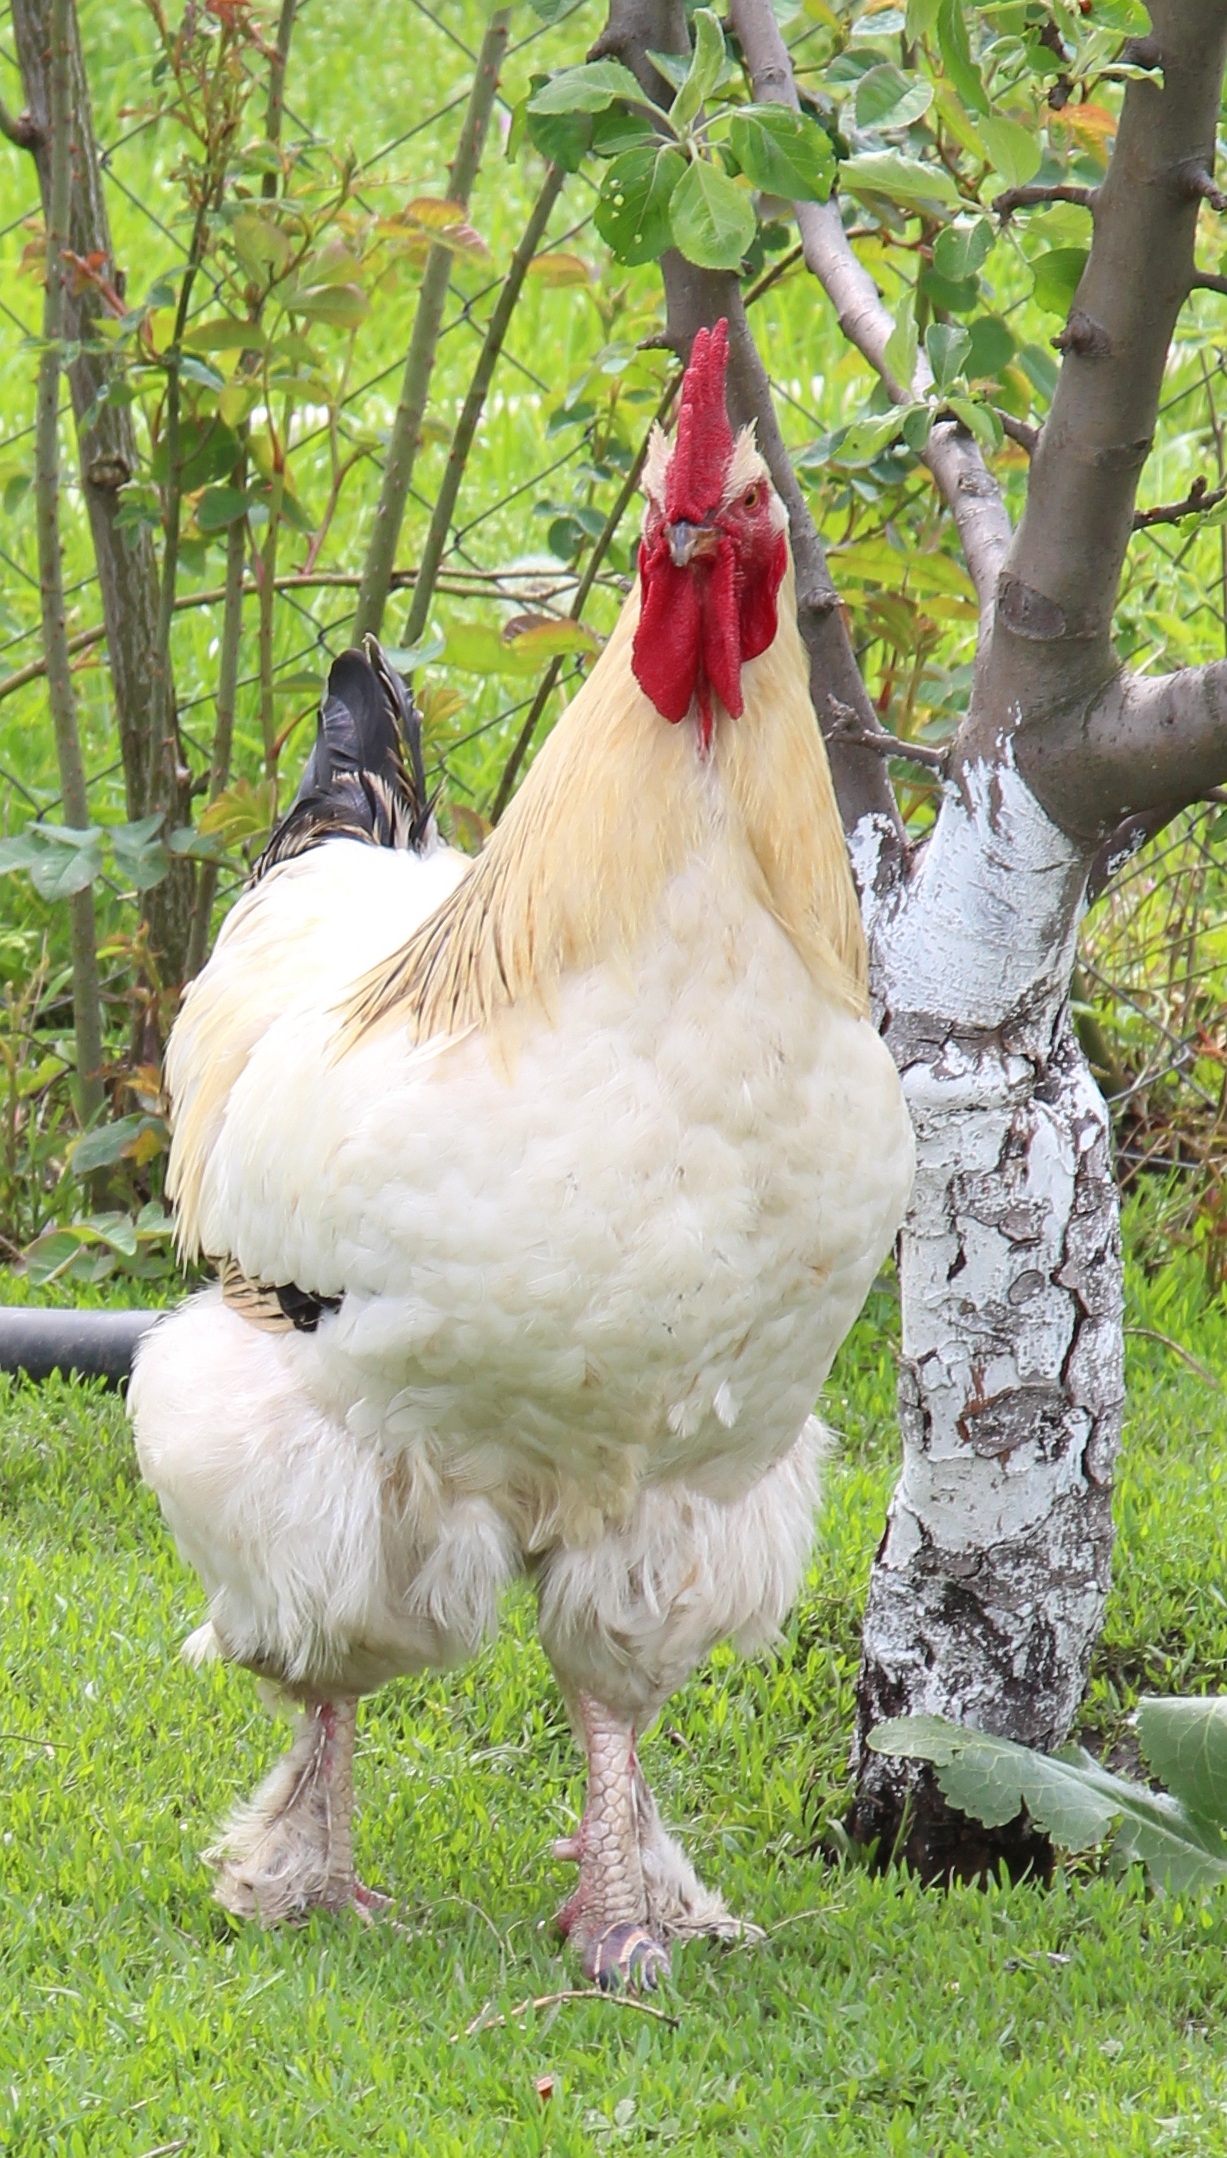
nature, bird, white, farm, meadow, animal, red, beak, feather, chicken, fowl, fauna, rooster, poultry, galliformes, vertebrate, bill, hahn, animal world, wildlife photography, cockscomb, phasianidae, country life, gockel, domesticated turkey